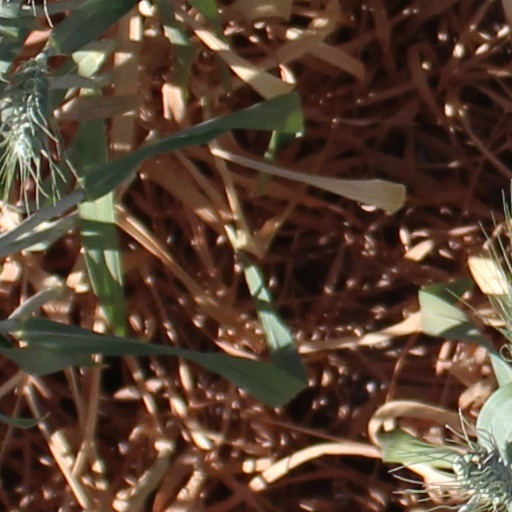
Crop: wheat